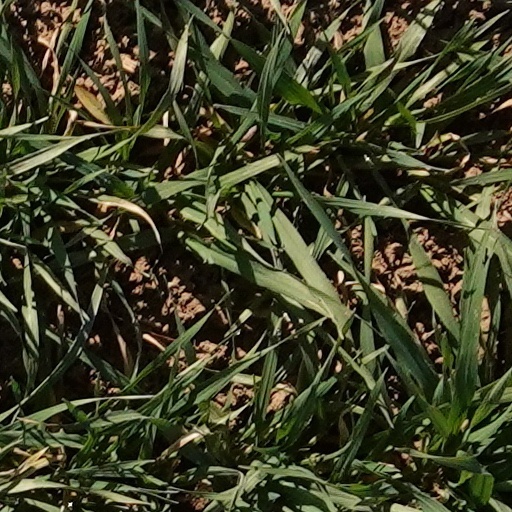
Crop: wheat